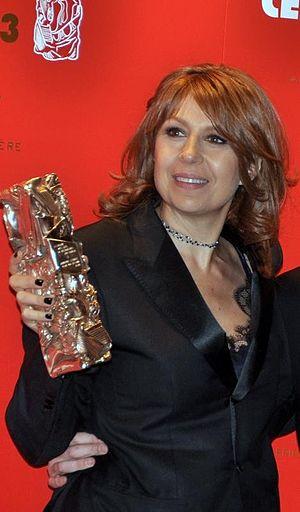
Valérie Benguigui à la cérémonie des César du cinéma
Valérie Benguigui est une actrice et metteuse en scène française, née le 8 juillet 1961 à Oran en Algérie et morte le 2 septembre 2013 à Paris.